Boy Meets Boy (musical)

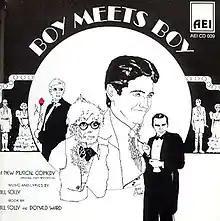
Original Off-Broadway Cast Recording

Boy Meets Boy is a musical comedy with music and lyrics by Bill Solly, as well as a book by Bill Solly and Donald Ward. Edith O'Hara and Jim Payne originally produced the show in February 1975, at the13th Street Theatre, New York City. After a seven-month run, O'Hara and Payne moved the show off-Broadway to the Actor's Playhouse, opening on Sept. 17, 1975 in association with Christopher Larkin and Lee Barton.